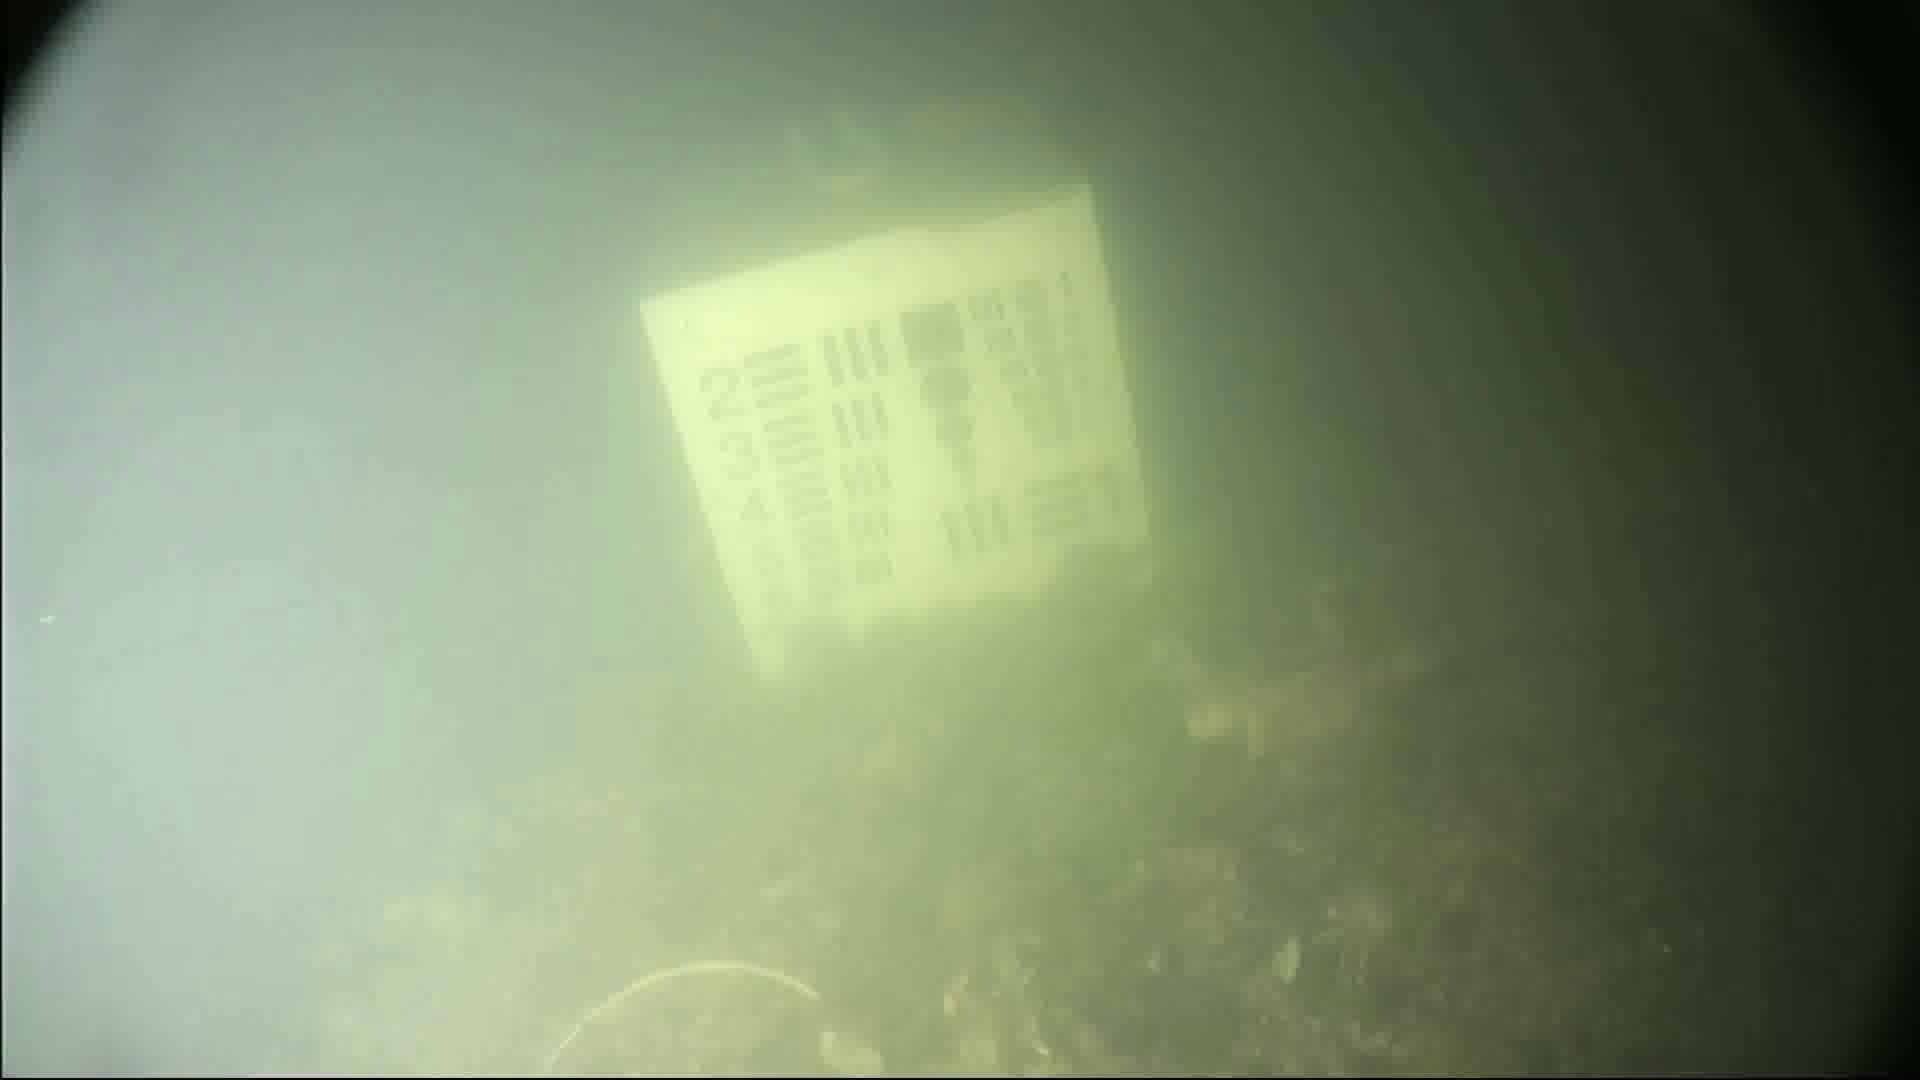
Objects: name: crab